Louise Ravn-Hansen

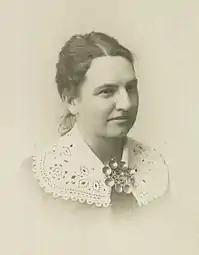
Louise Ravn-Hansen; photograph by Mary Steen

Louise Christiane Ravn-Hansen (19 July 1849, in Copenhagen – January 1909, in the Havel River, near Schwanenwerder) was a Danish landscape painter and etcher.